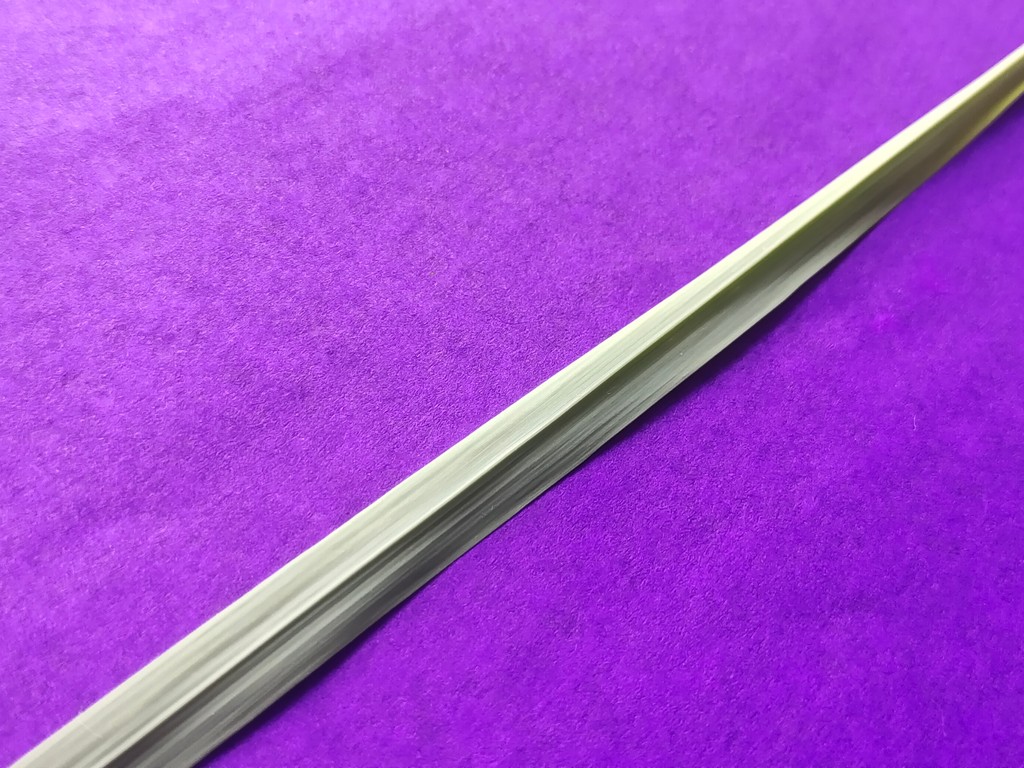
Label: Healthy